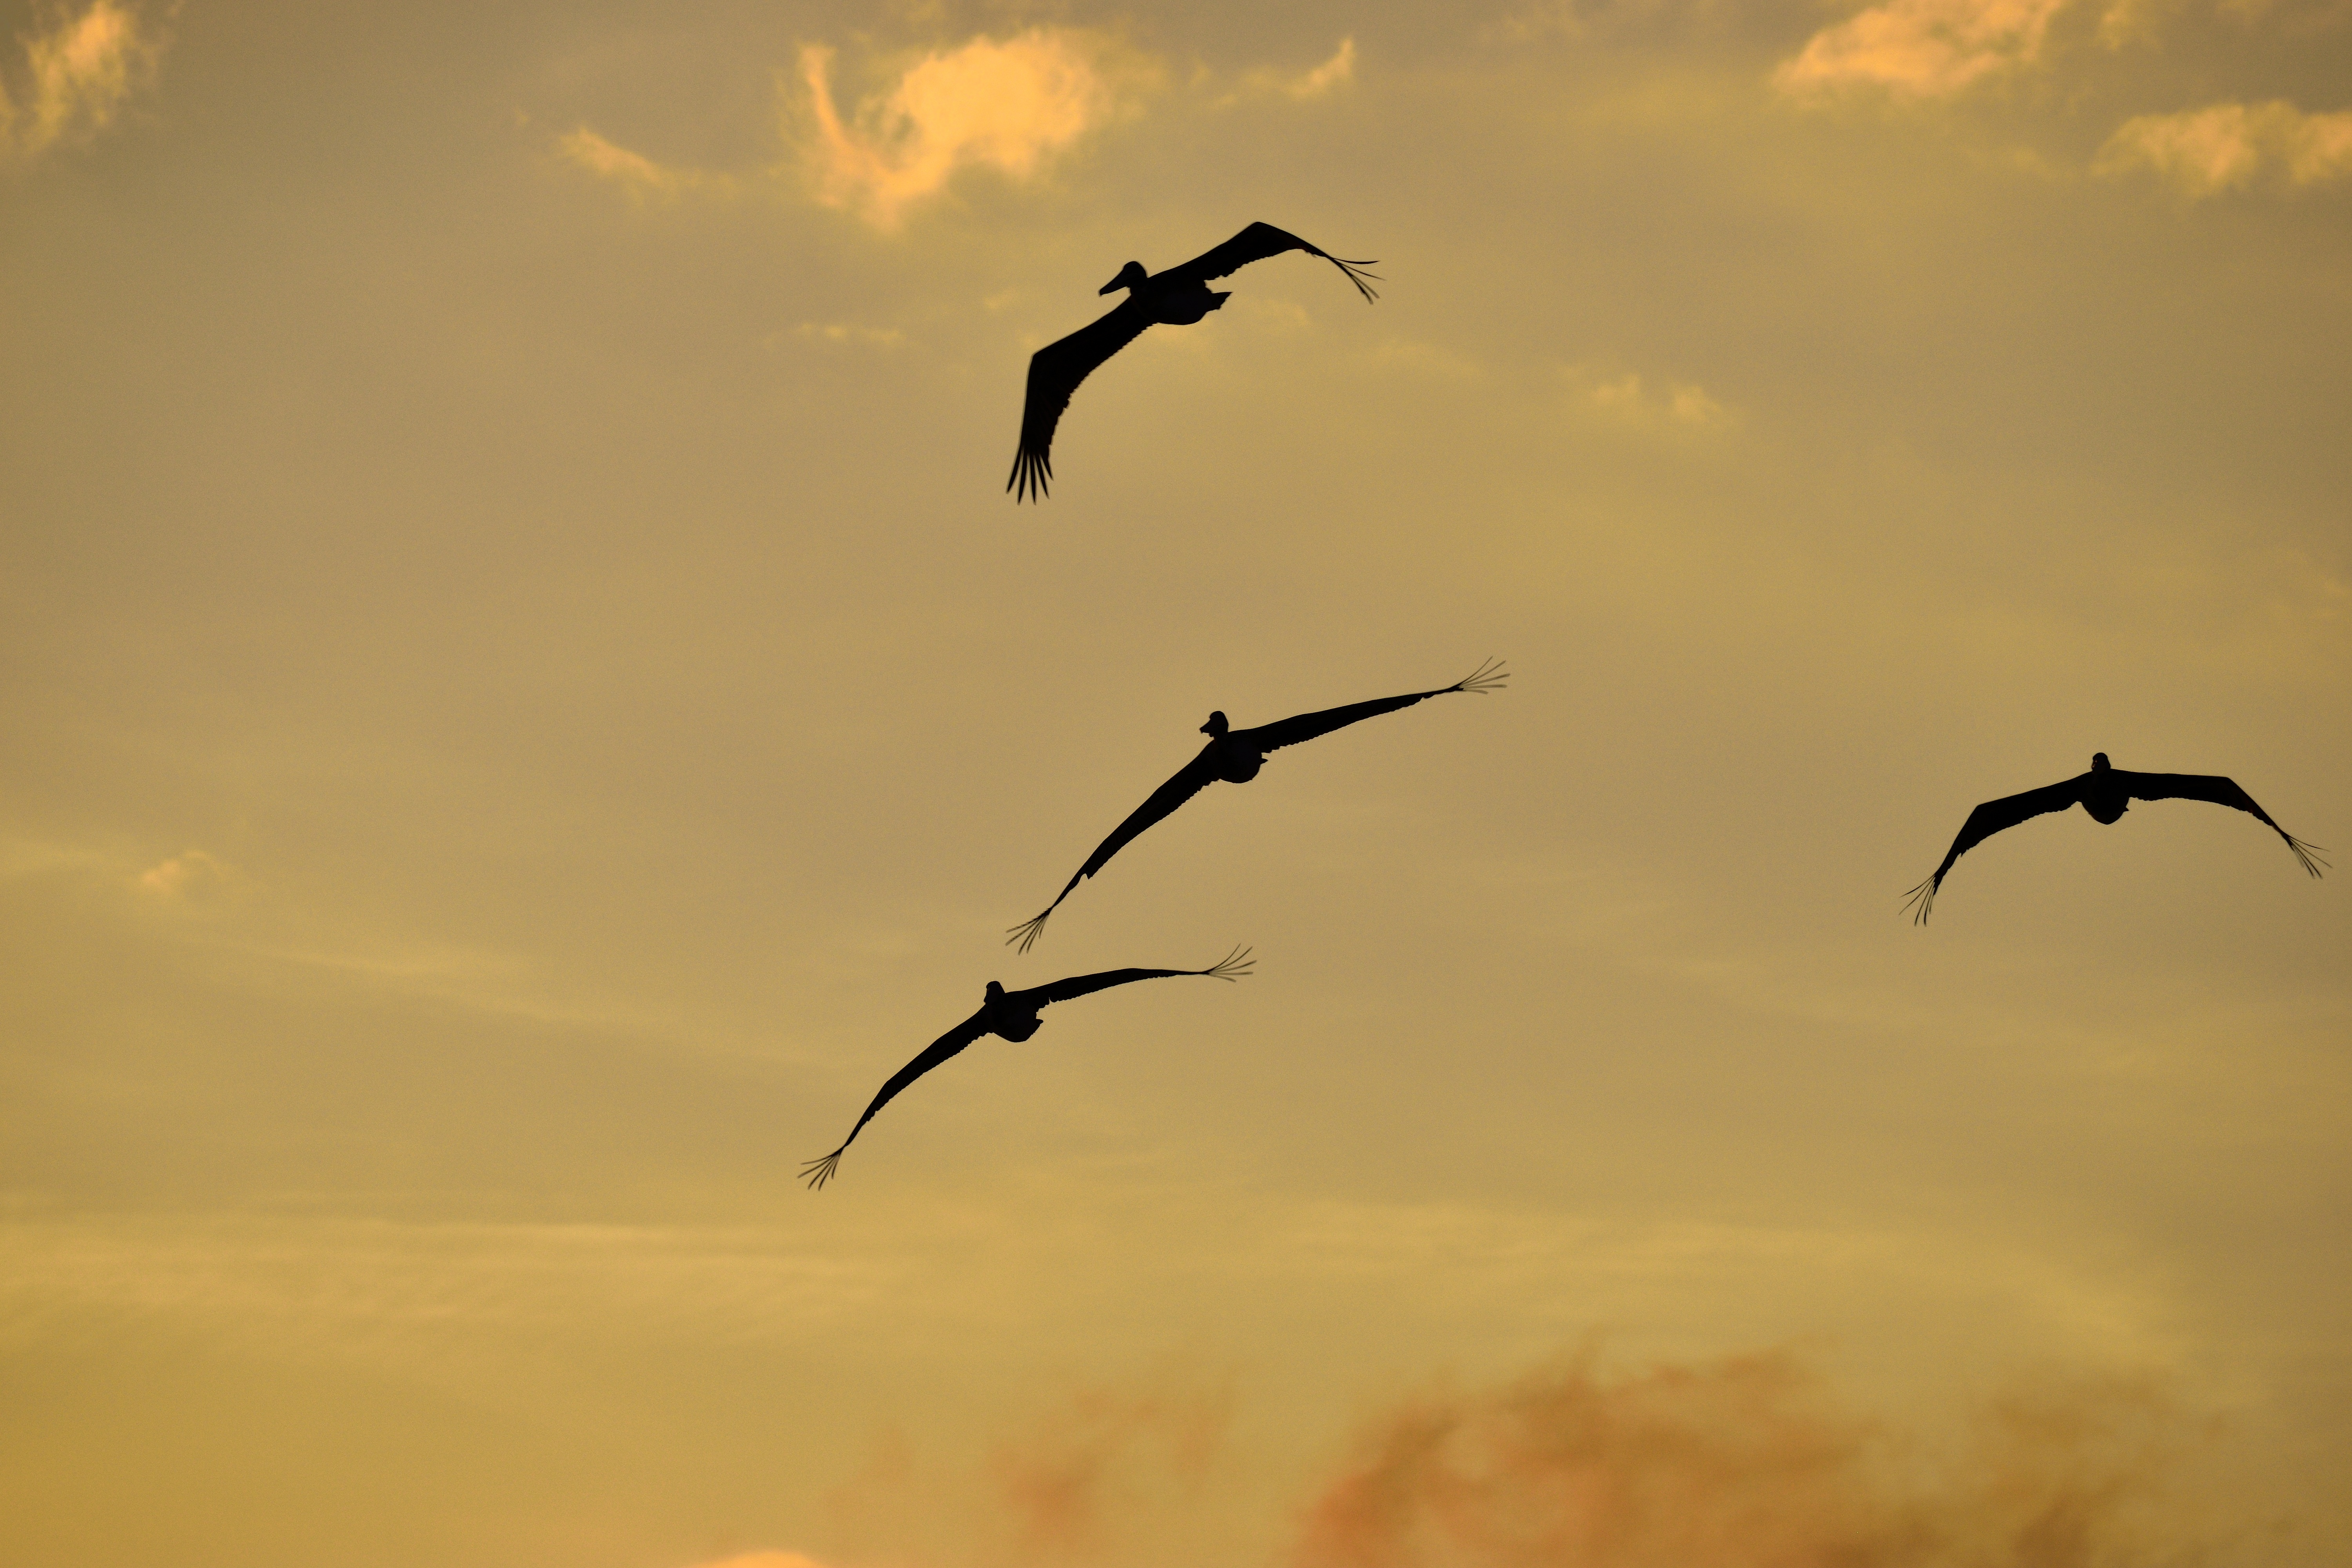
beach, landscape, coast, water, nature, silhouette, bird, wing, sky, sunset, night, morning, dawn, pelican, seabird, river, flock, dusk, wildlife, evening, twilight, gull, scenic, tropical, flight, scenery, colorful, avian, majestic, outdoors, birds, southern, vertebrate, crane, vibrant, waterbird, florida, bird migration, pelicans flying, animal migration, crane like bird